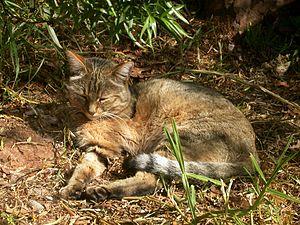
La faune de Tunisie est constituée d'une grande diversité d'animaux d'affinité principalement méditerranéenne et saharo-sindienne.
Le Chat sauvage est une espèce de félins du genre Felis présent dans divers types d'habitats. Son aire de répartition couvre l’Europe, l’Asie occidentale et l’Afrique. Il est de taille moyenne à petite, son aspect est très variable selon les sous-espèces, mais en général sa robe est brune avec des rayures noires.